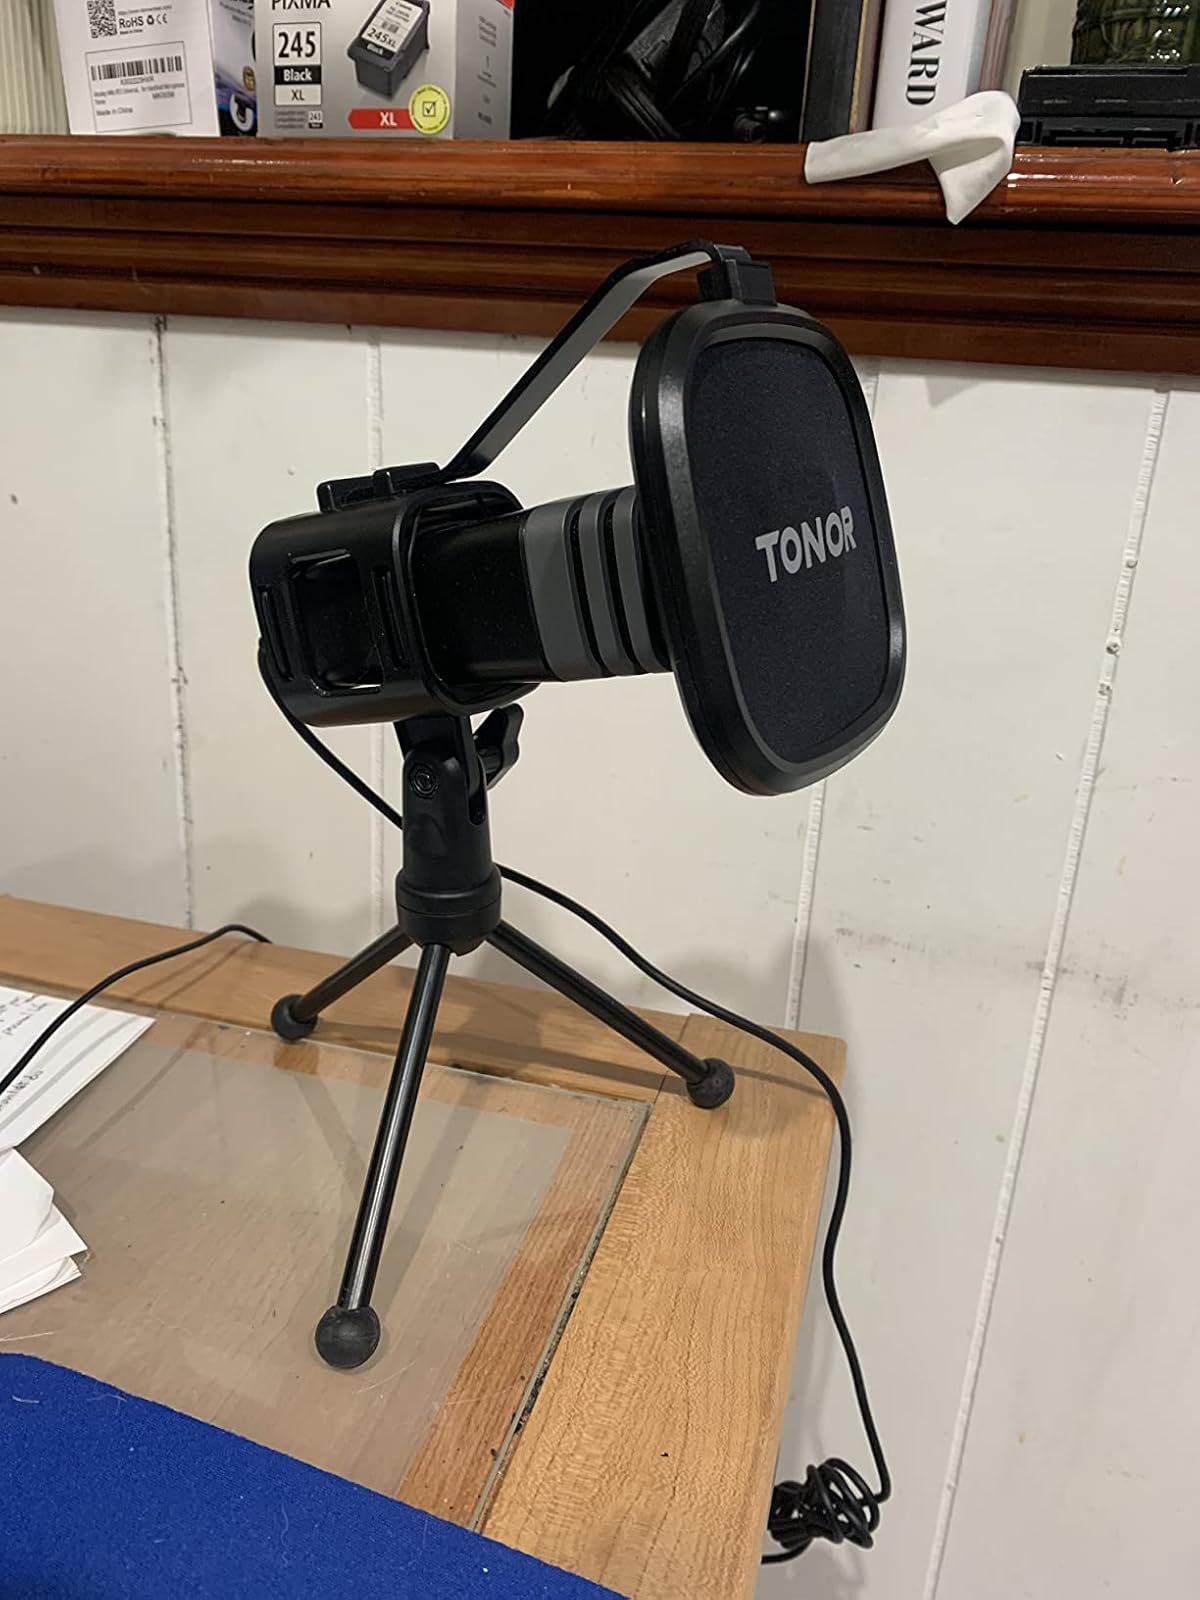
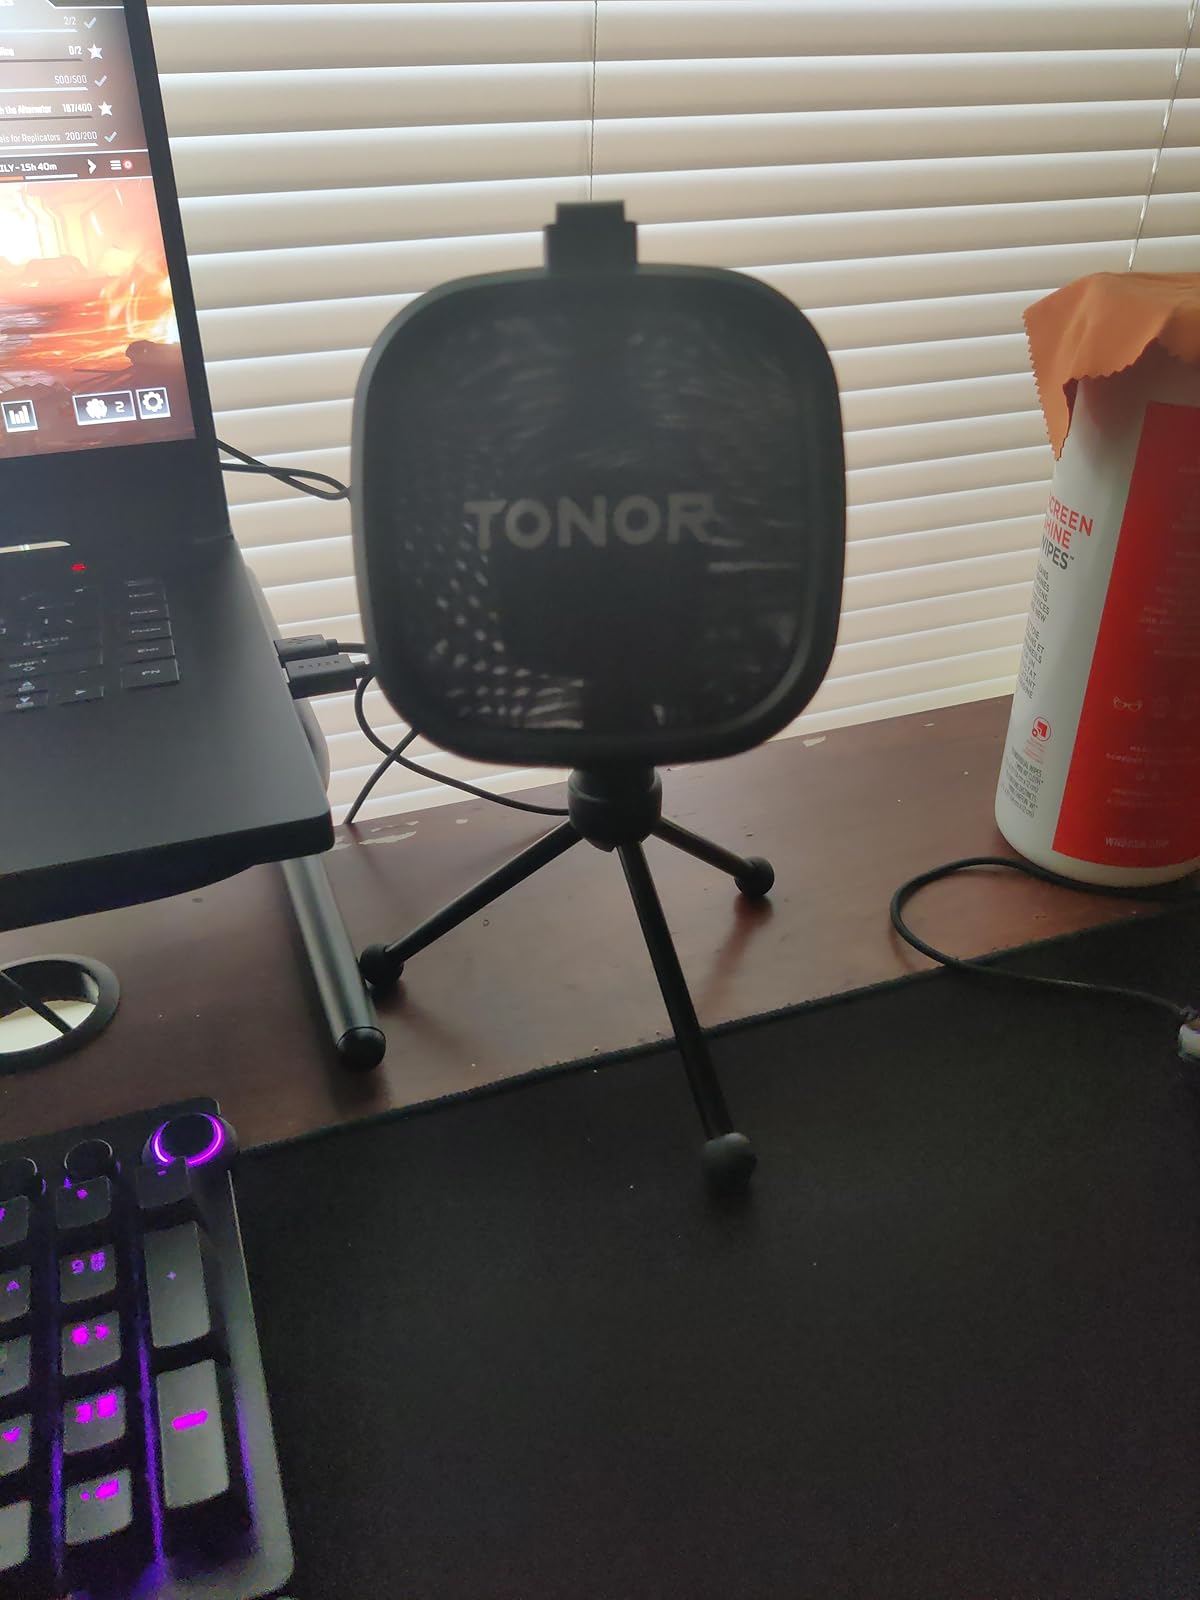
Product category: microphone
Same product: yes